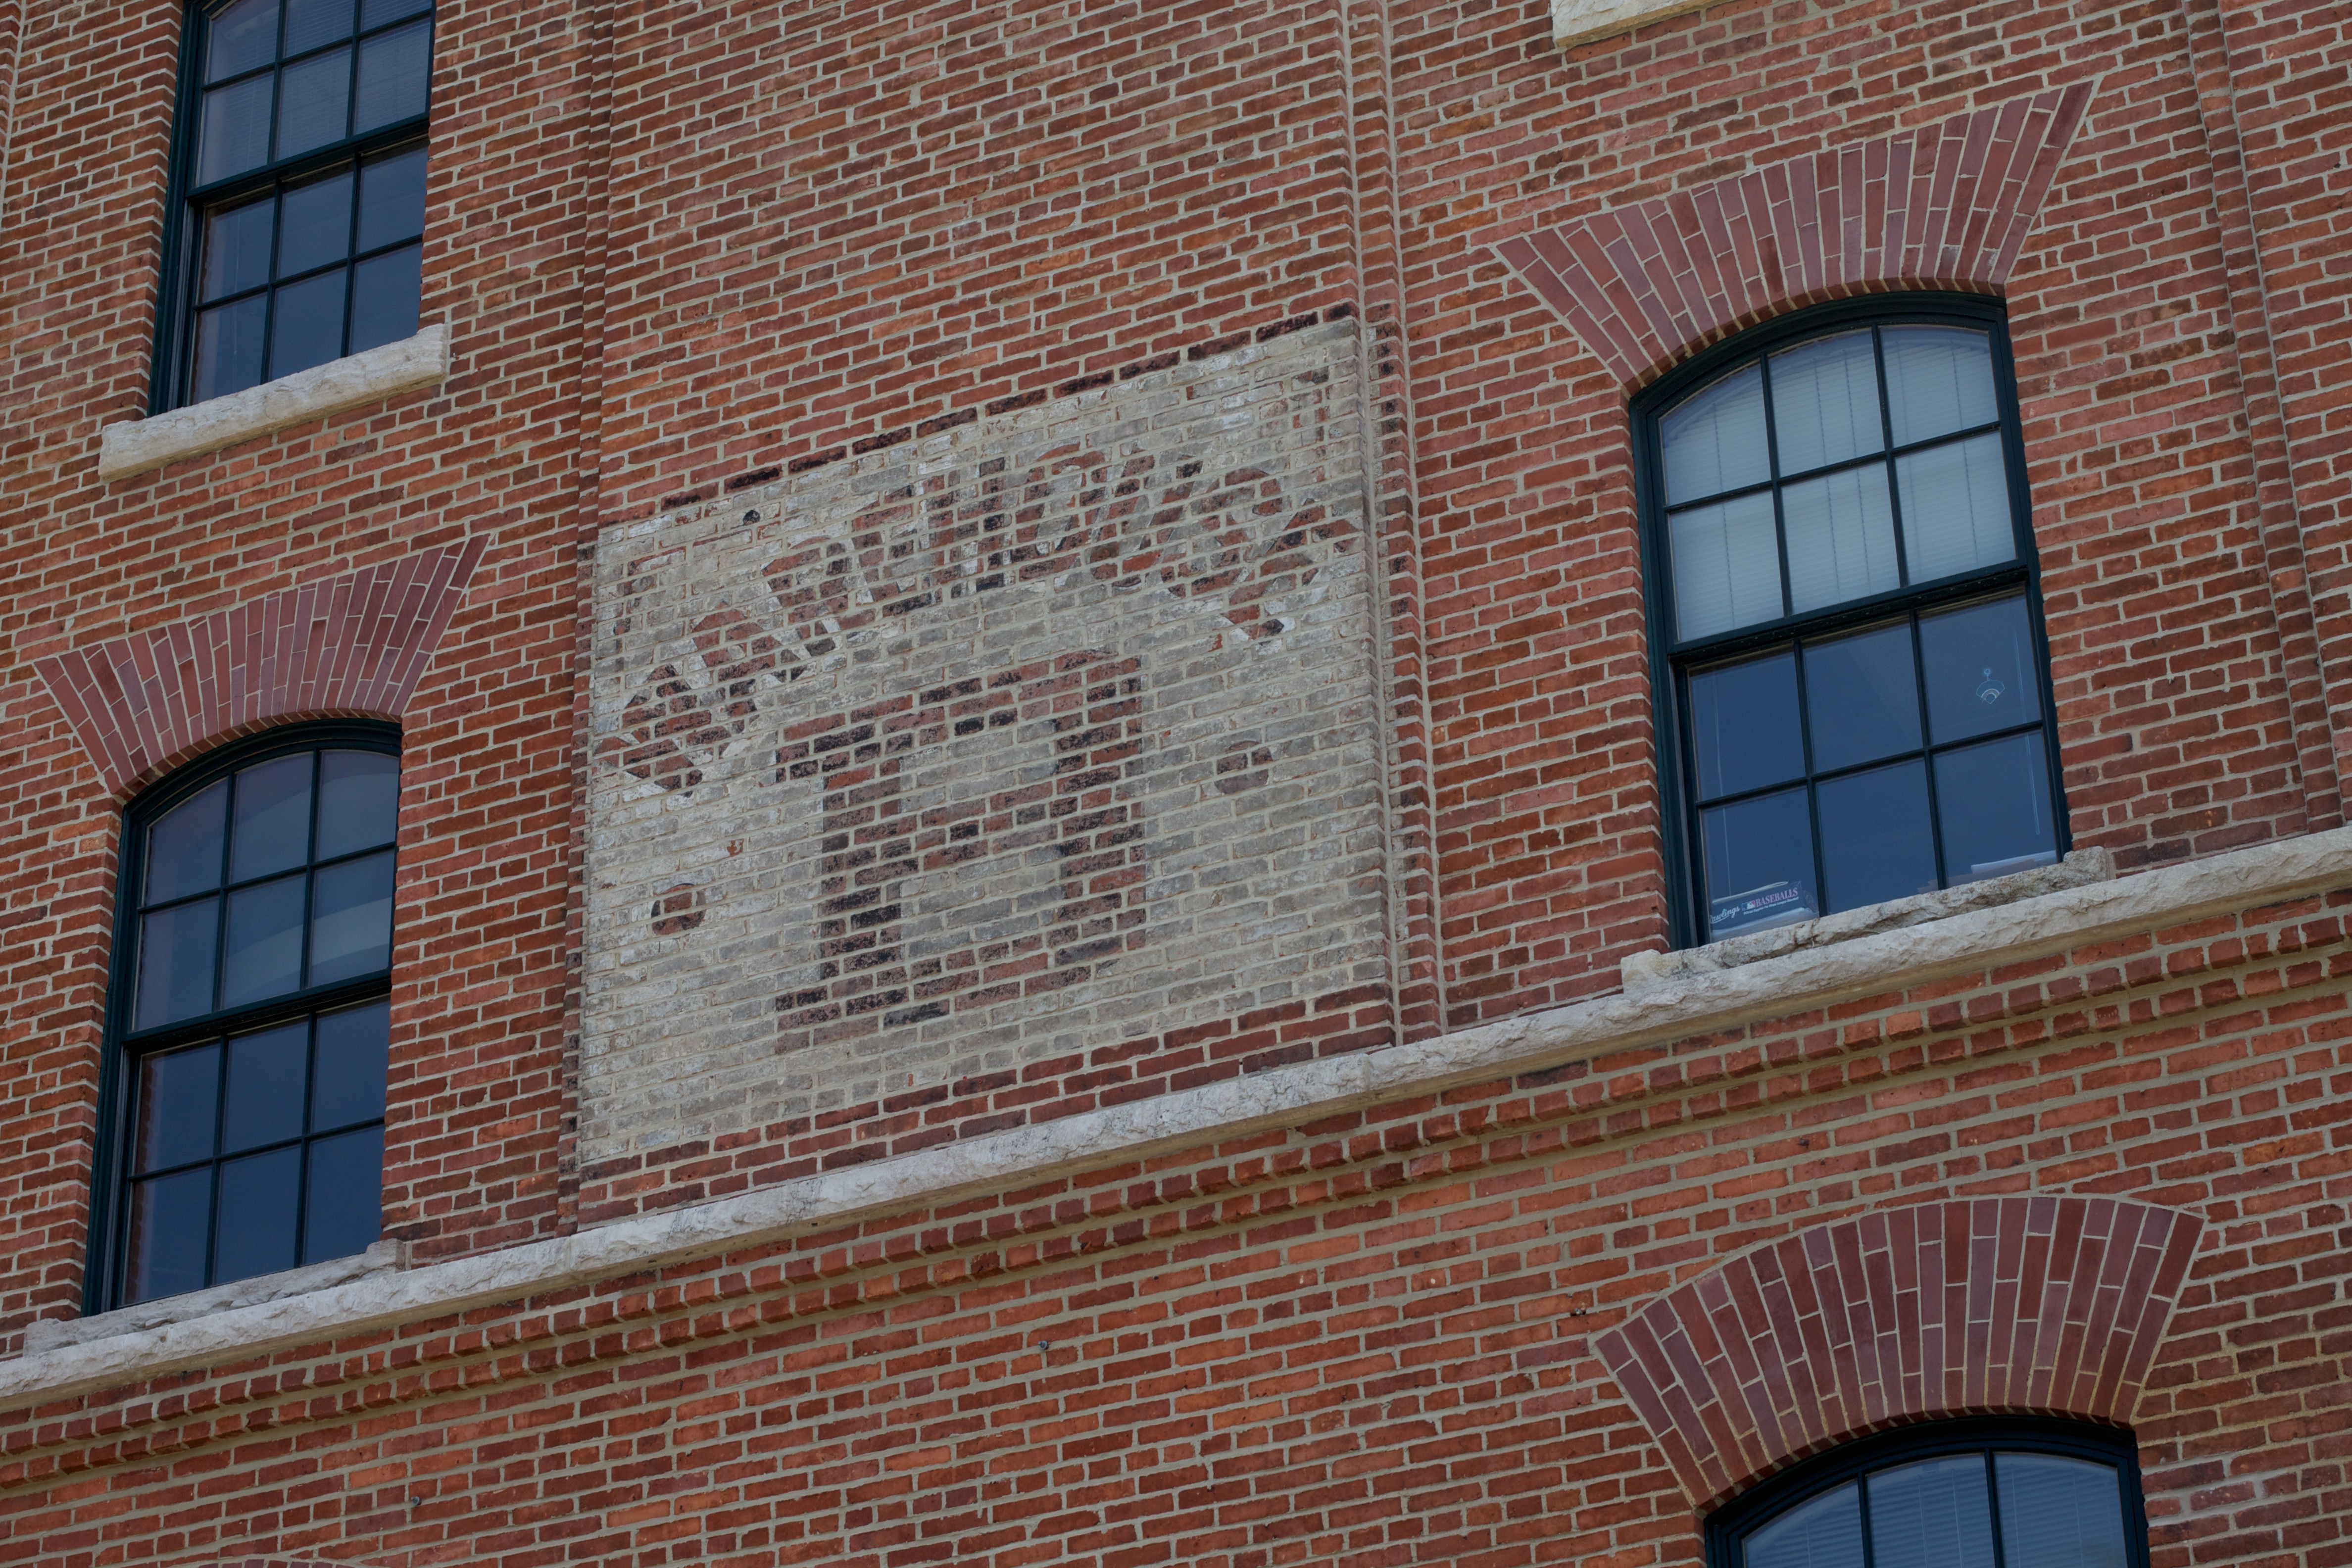
architecture, window, roof, wall, downtown, facade, property, brick, synagogue, brickwork, siding, window covering